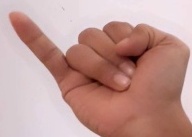
ASL sign: J